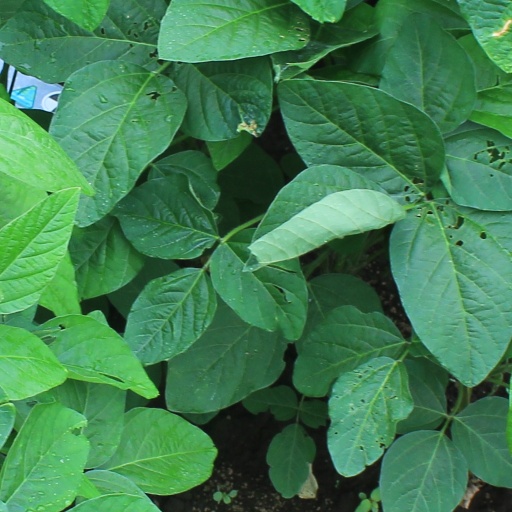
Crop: soybean